Portland Timbers

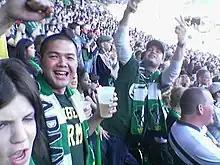
Portland Timbers fans

The Timbers sold out every home game from their transition to MLS in 2011 until the pandemic of 2020–2021, a league-record streak of 163 games. The Timbers cap season-ticket sales at 15,300, and at one point had a waitlist of 10,000 season tickets, larger than almost every college football team.